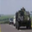
Label: tank